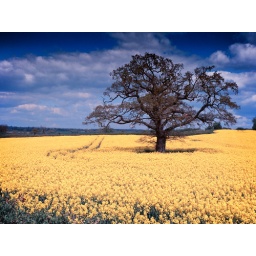
tree in a sea of yellow